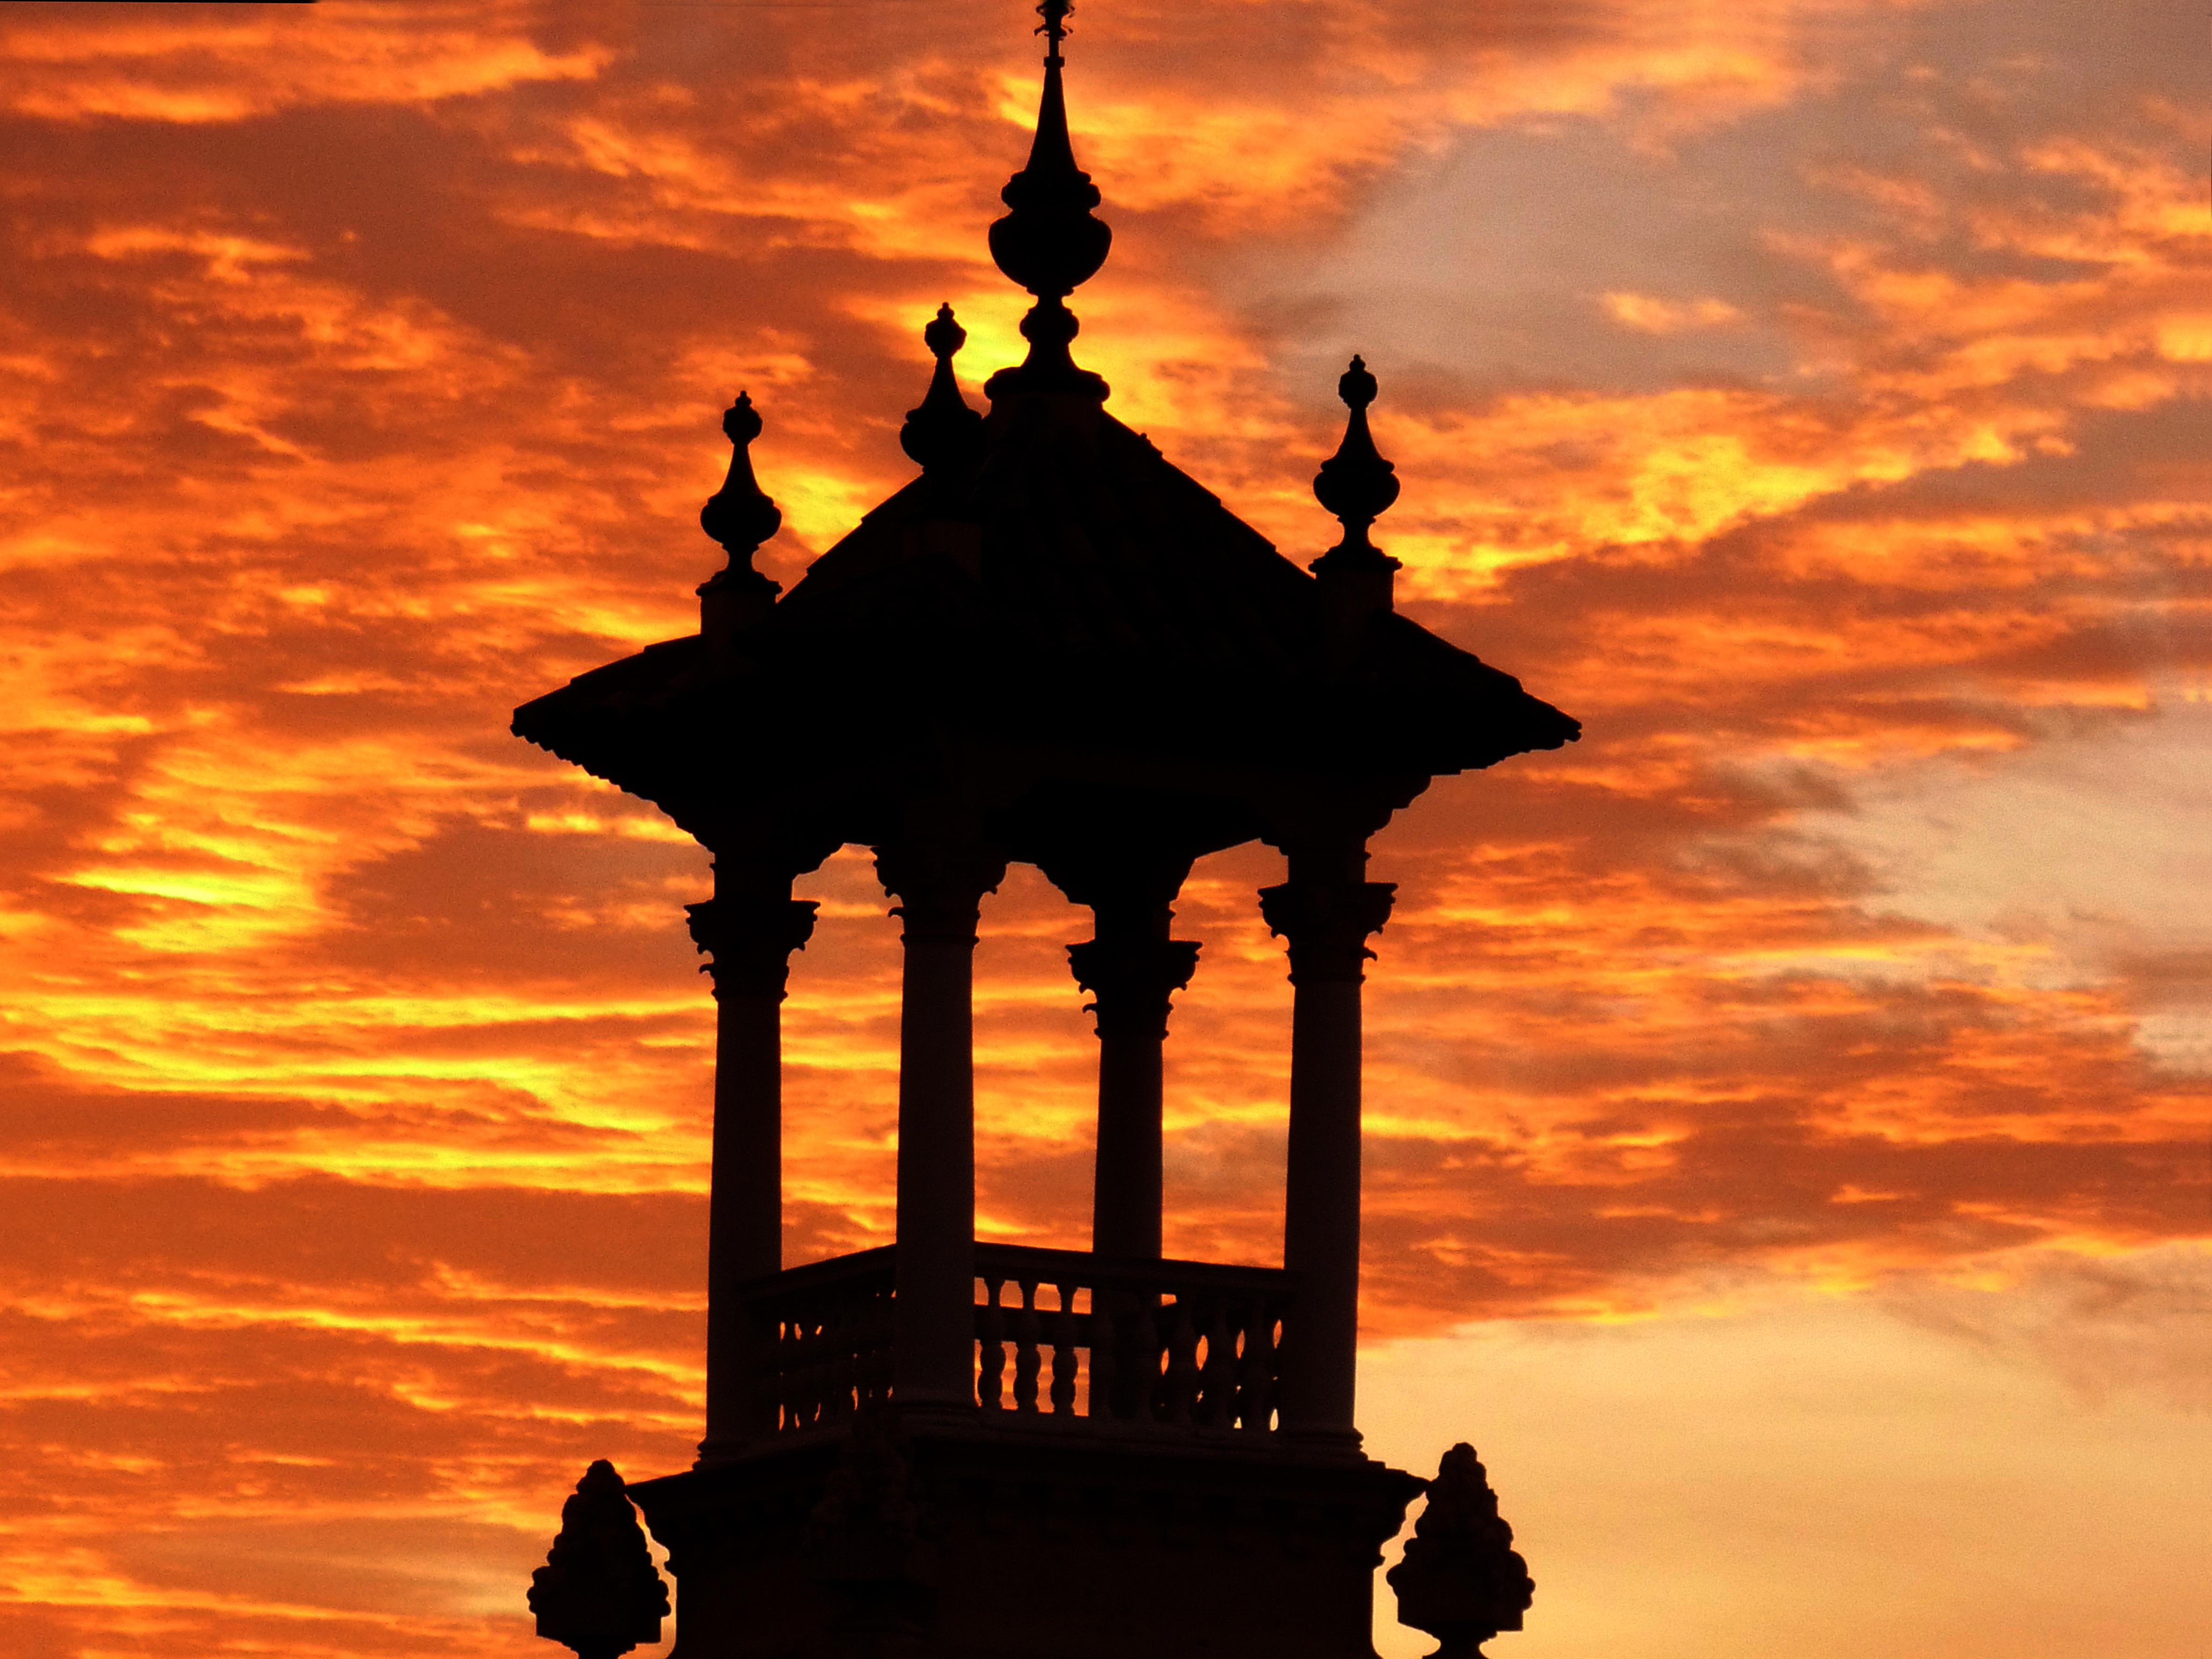
horizon, silhouette, cloud, sky, sunrise, sunset, morning, palace, dawn, dusk, evening, twilight, reflection, tower, landmark, rest, barcelona, clouds, temple, beautiful, mood, abendstimmung, afterglow, evening sky, national palace, palau nacional